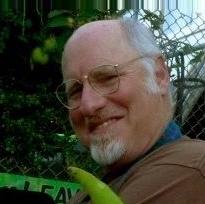
Age: 58